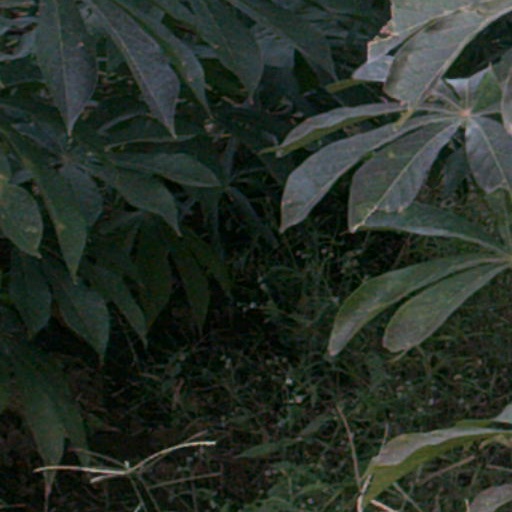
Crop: cassava